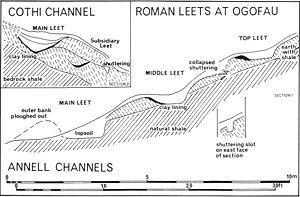
Les mines d'or de Dolaucothi ou Mine d’Ogofau, sont des mines en puits et à ciel ouvert d'époque romaine, dans la vallée de la Cothi, près du village de Pumsaint, dans le Carmarthenshire, au Pays de Galles. Les mines d'or se trouvent dans le domaine de Dolaucothi, aujourd'hui propriété du National Trust.